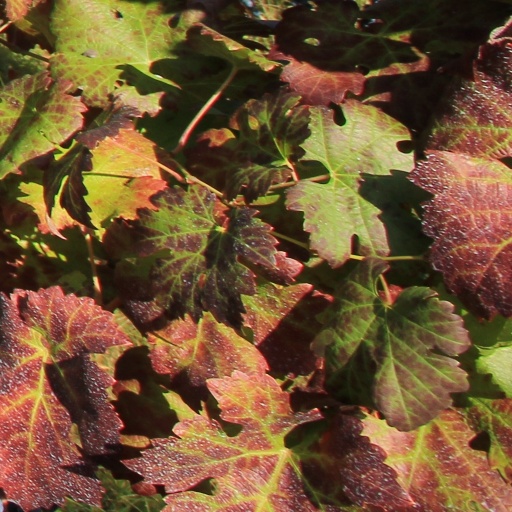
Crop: grape